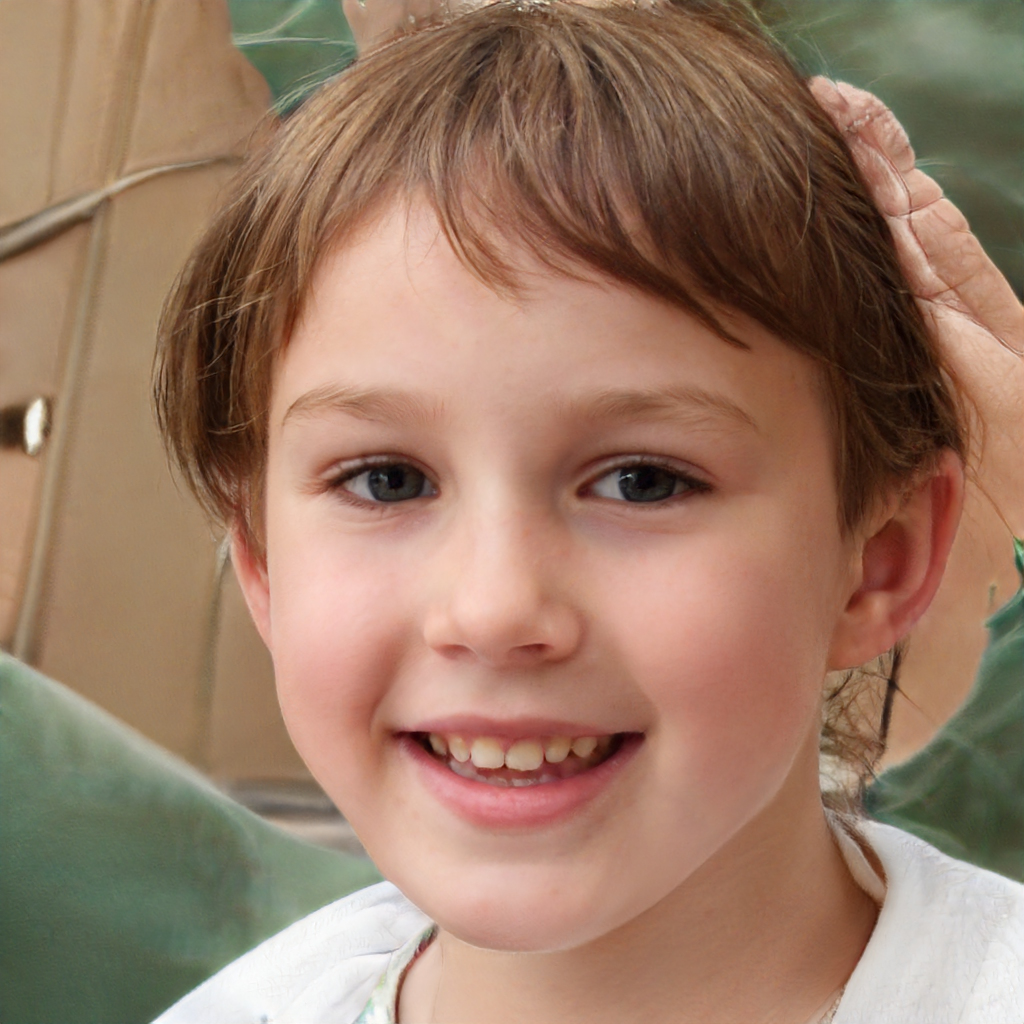
Gender: Female